Baydu

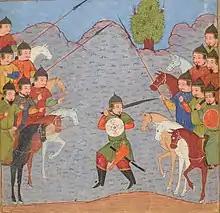
Negotiations between representatives of Ghazan and Baydu. Miniature from the manuscript of Jami' al-tawarikh. 15th century, Herat

Baydu (Mongolian script:) (died 1295) was the sixth ruler of the Mongol empire's Ilkhanate division in Iran. He was the son of Taraqai, who was in turn the fifth son of Hulagu Khan. He succeeded his cousin Gaykhatu as "khan" of the Ilkhanate in 1295.